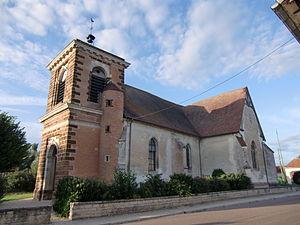
église Saint Clément et Saint Barthélemy de Brévonnes (Aube, Champagne, France)
Brévonnes est une commune française, située dans le département de l'Aube en région Grand Est.